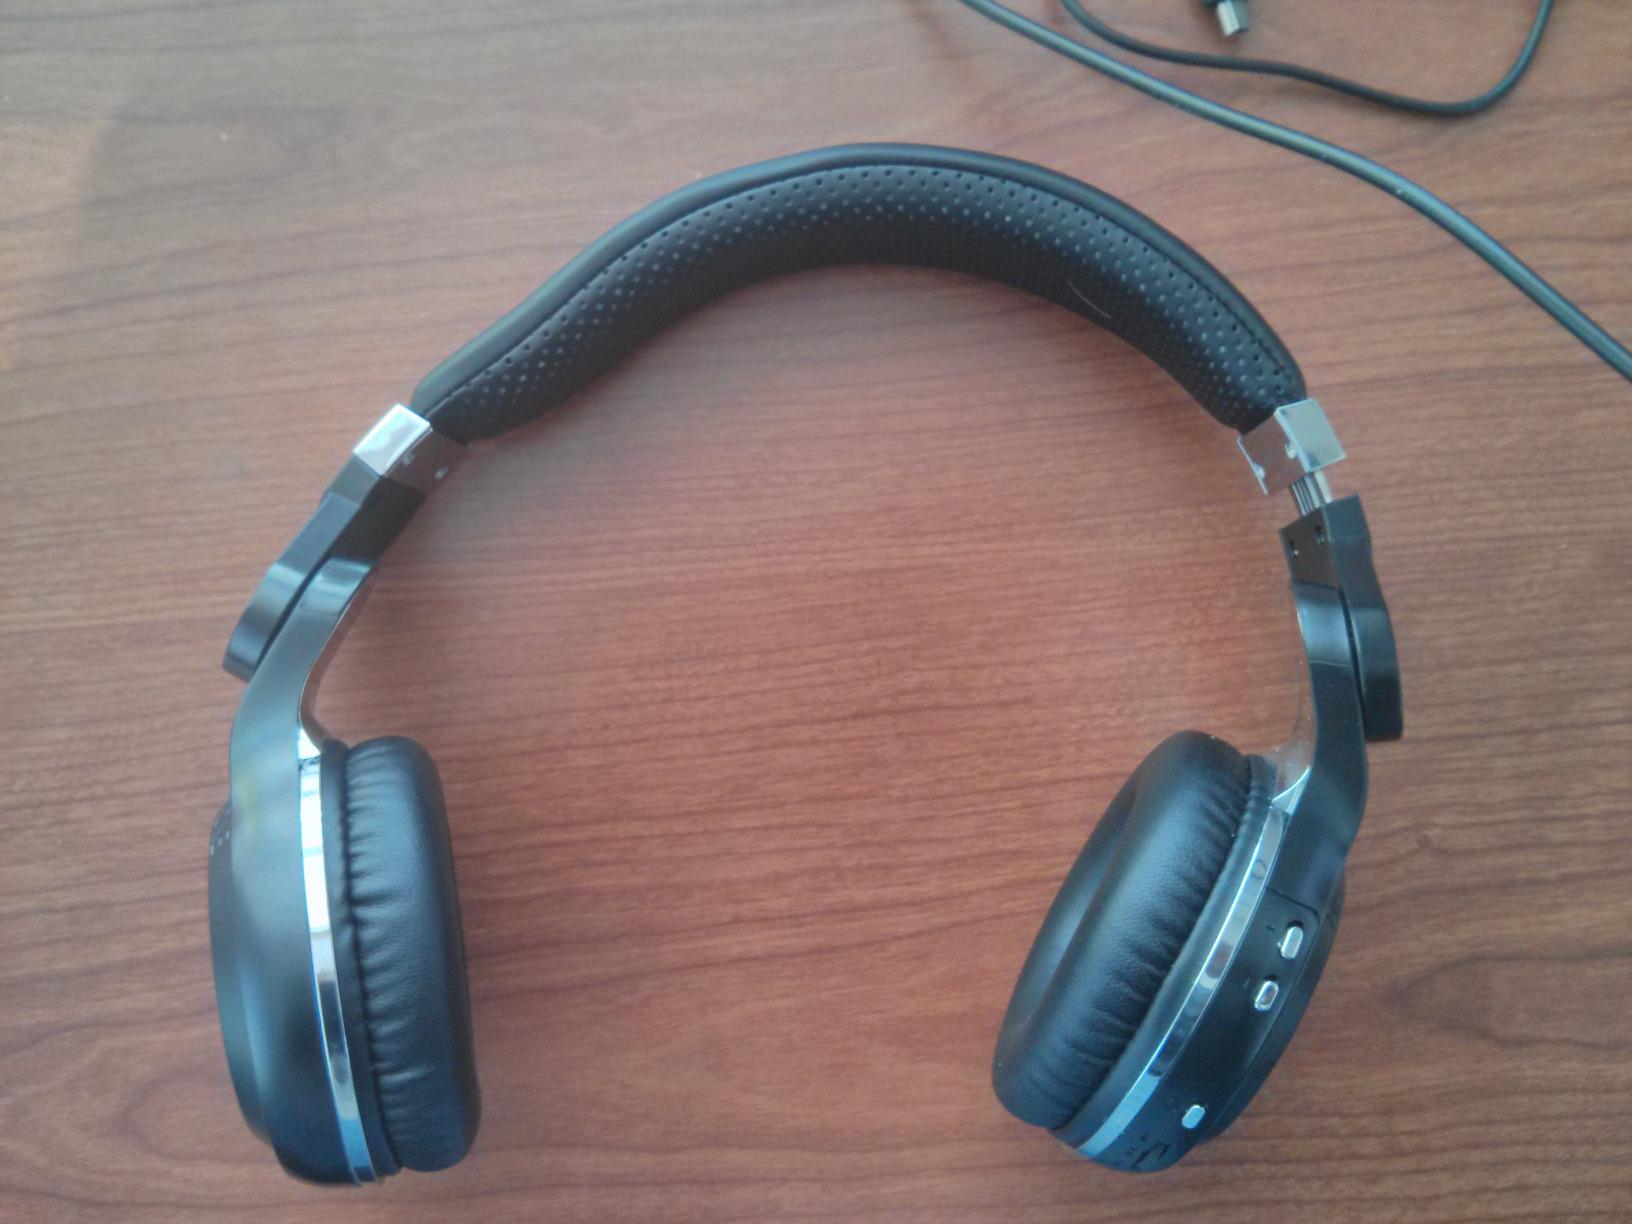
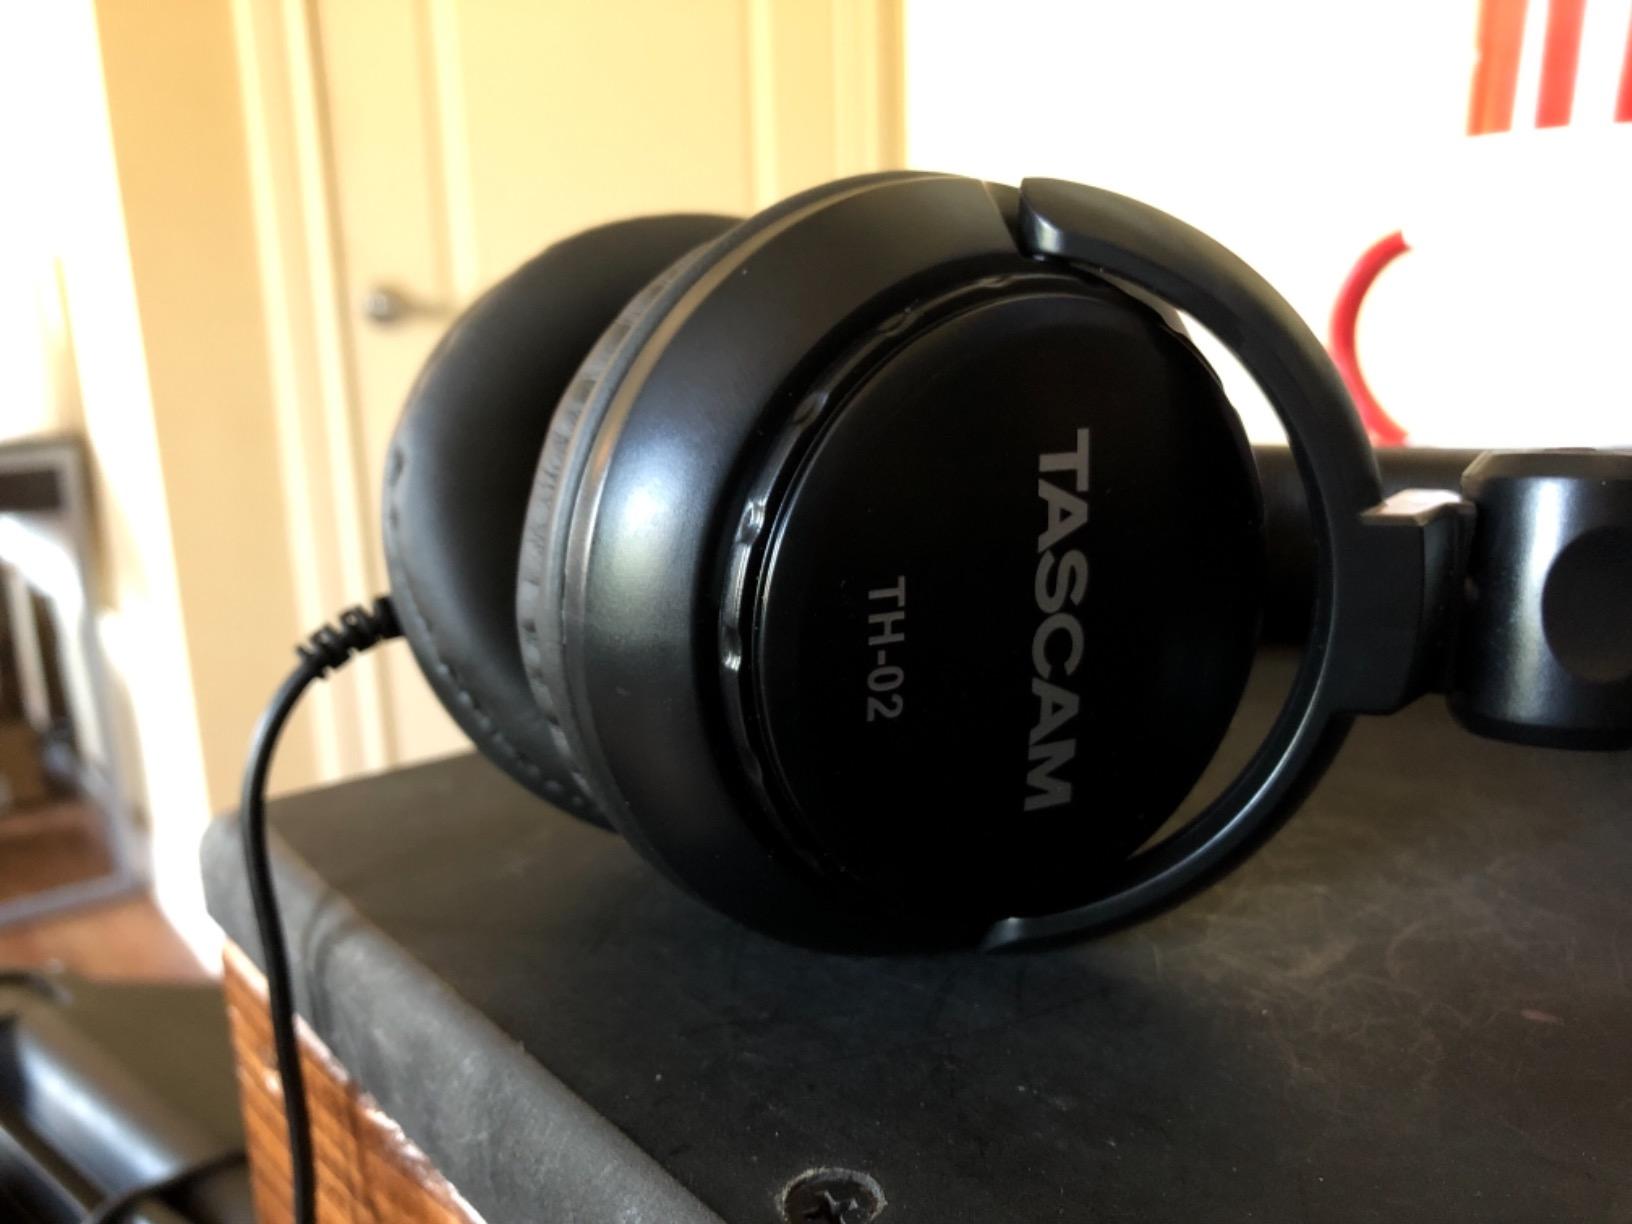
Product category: headphones
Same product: no